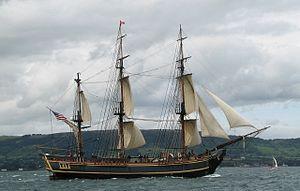
Le Bounty est un film d'aventures américano-britannico-néo-zélandais de Roger Donaldson, sorti en 1984. Il est adapté du roman Captain Bligh and Mr. Christian de Richard Hough lui-même est basé sur l'histoire vraie du lieutenant William Bligh, contre lequel une mutinerie est dirigée sur le HMS Bounty.
Le Bounty était une unité de la Royal Navy britannique. Cette frégate est entrée dans l'histoire en raison de la mutinerie d'une partie de son équipage le 28 avril 1789.